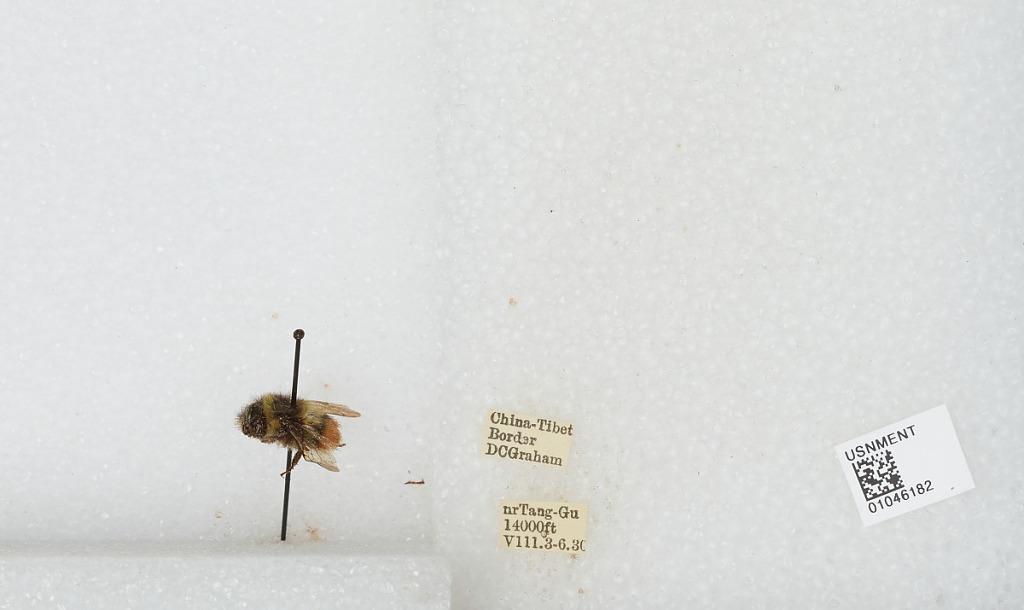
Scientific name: Bombus sp.
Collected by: D. Graham
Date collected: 1930-8-3
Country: China
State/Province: Sichuan
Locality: near Tanggo, China-Tibet border